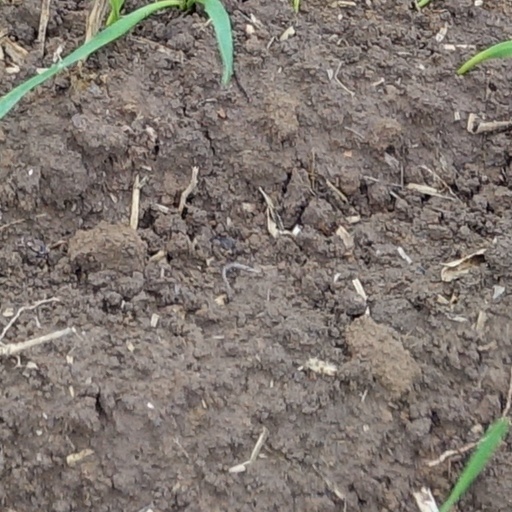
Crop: wheat